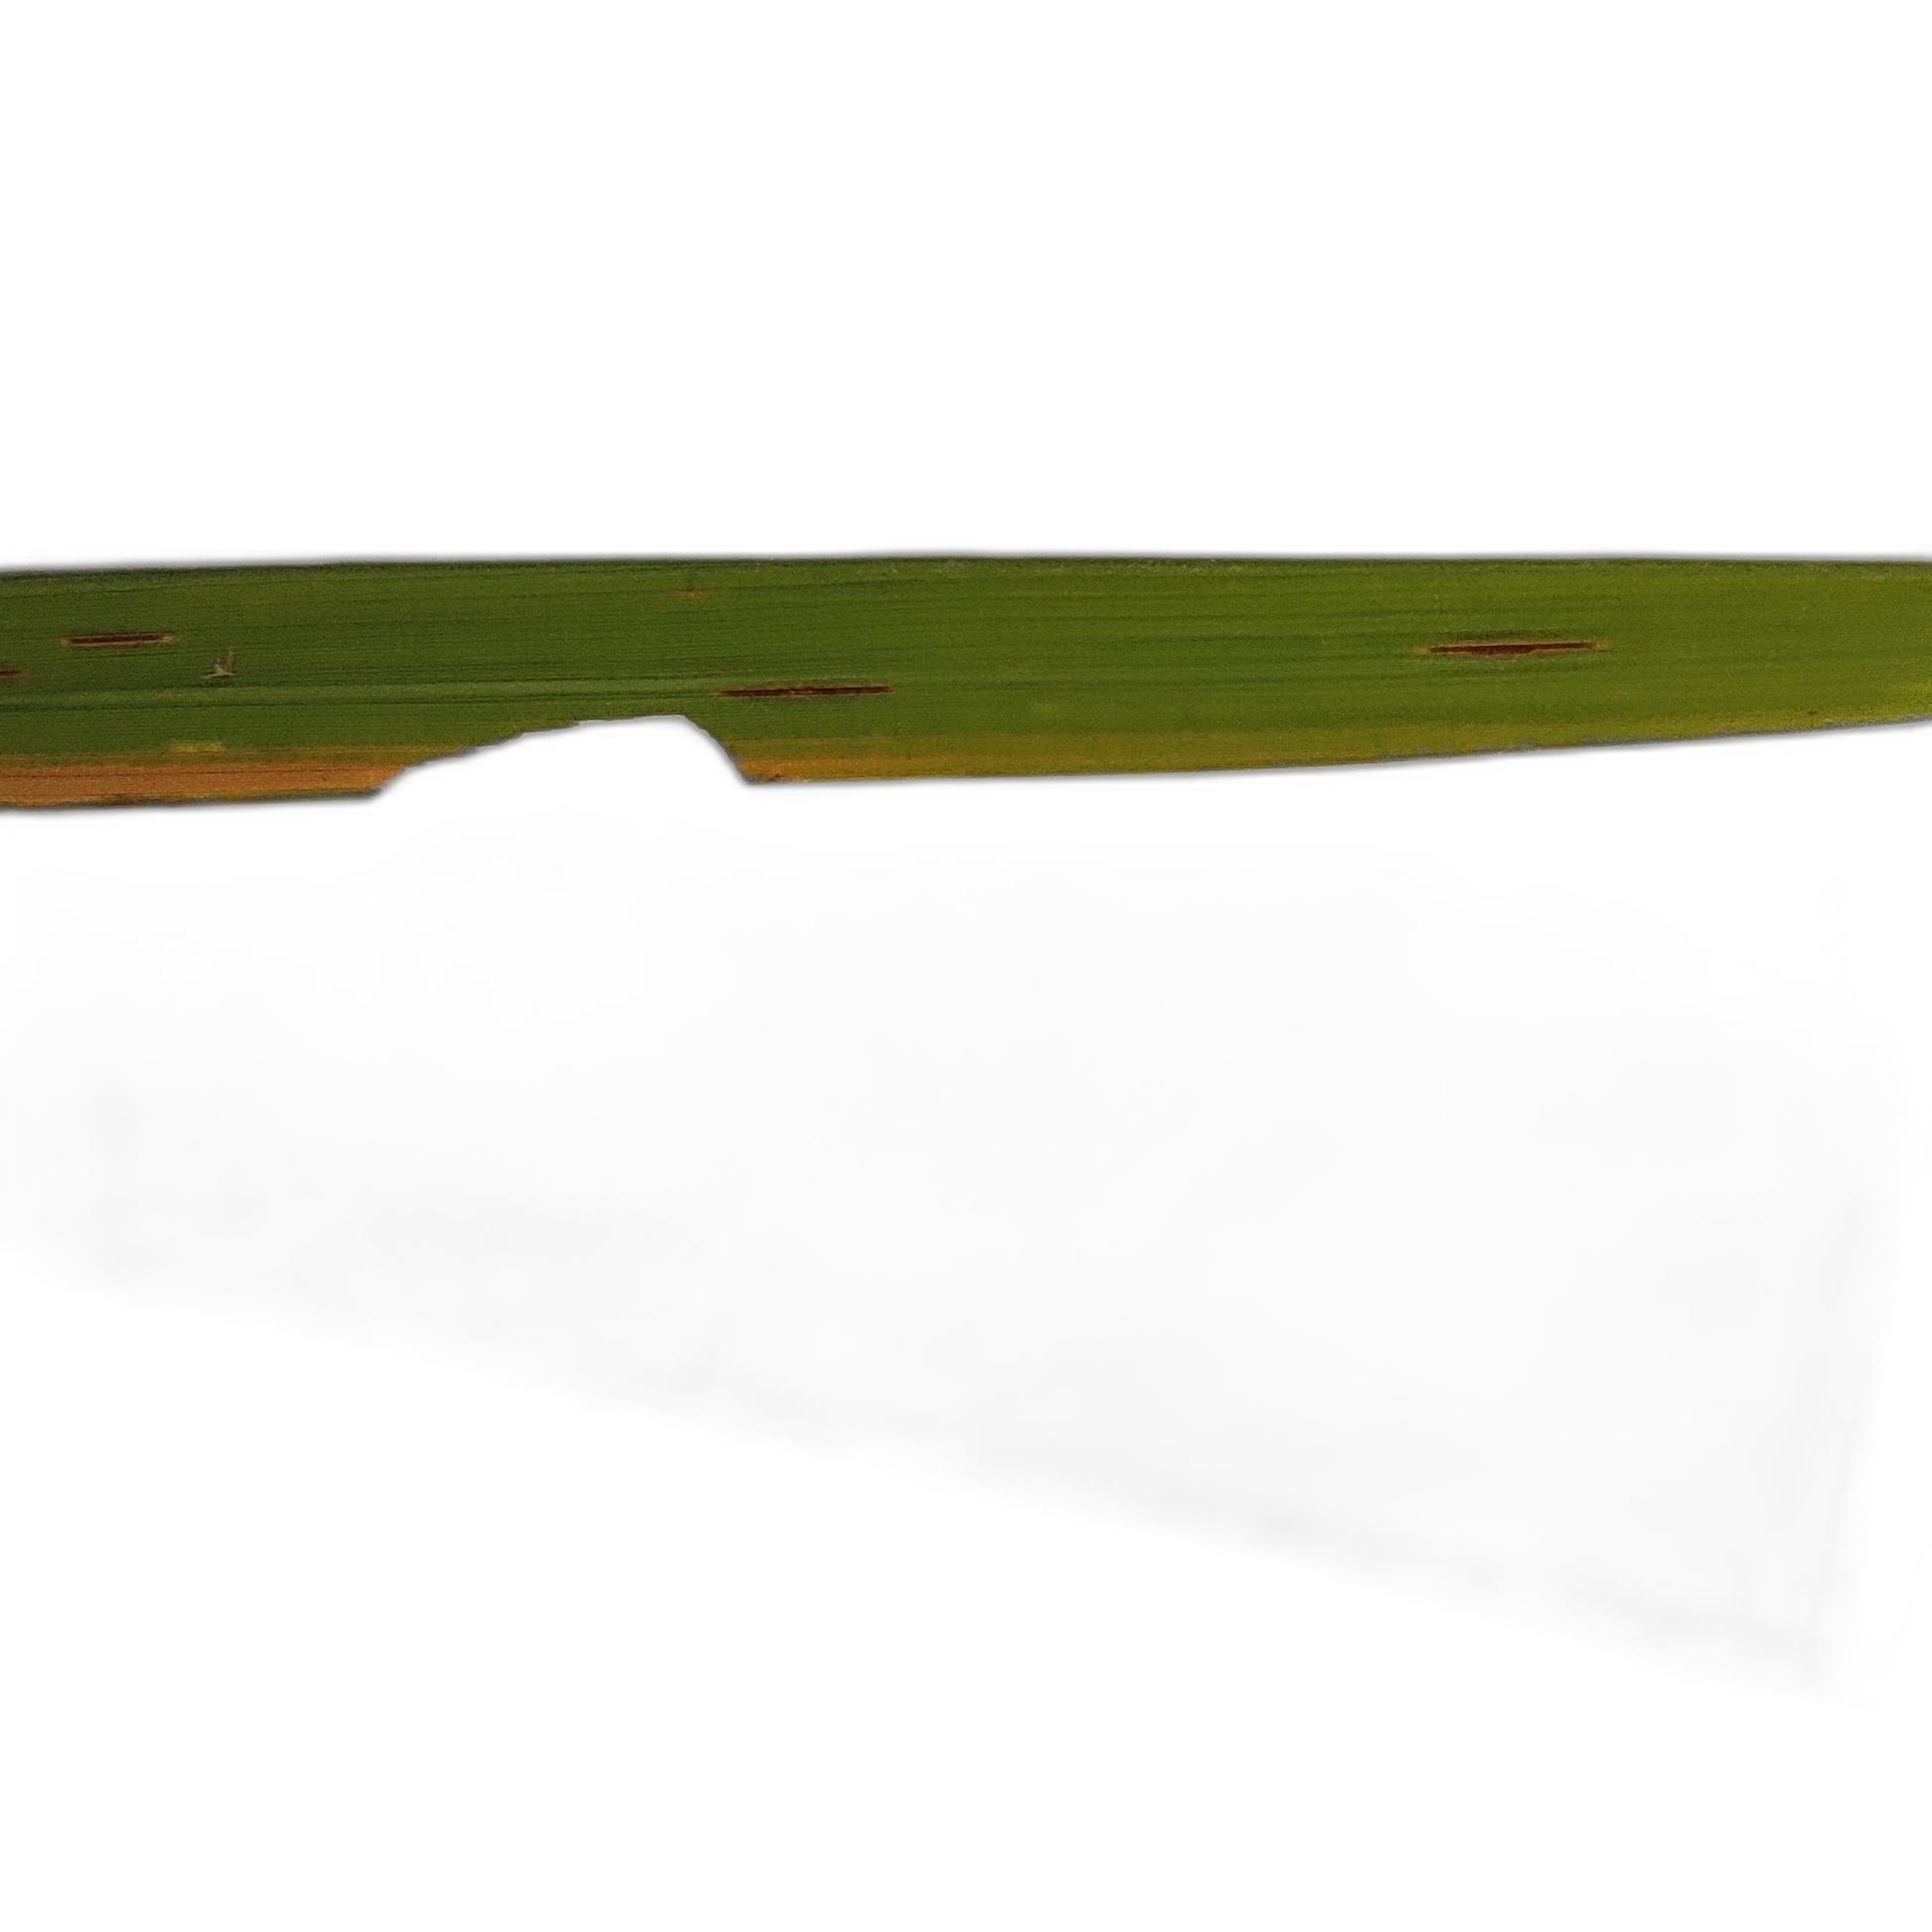
Label: Insect